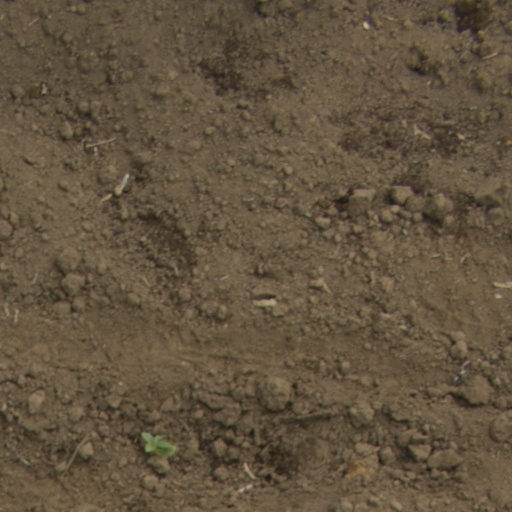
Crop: Jerusalem artichoke